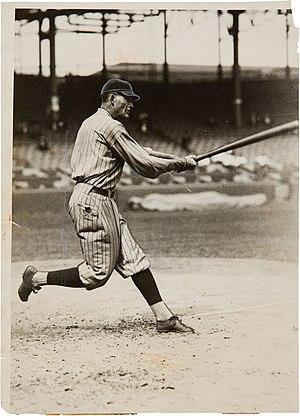
Dans les Ligues majeures de baseball, le champion frappeur est le joueur qui enregistre la meilleure moyenne au bâton dans chaque ligue. La moyenne au bâton est calculée en divisant le nombre de coups sûrs réussi par un frappeur par le nombre de présences officielles au bâton.